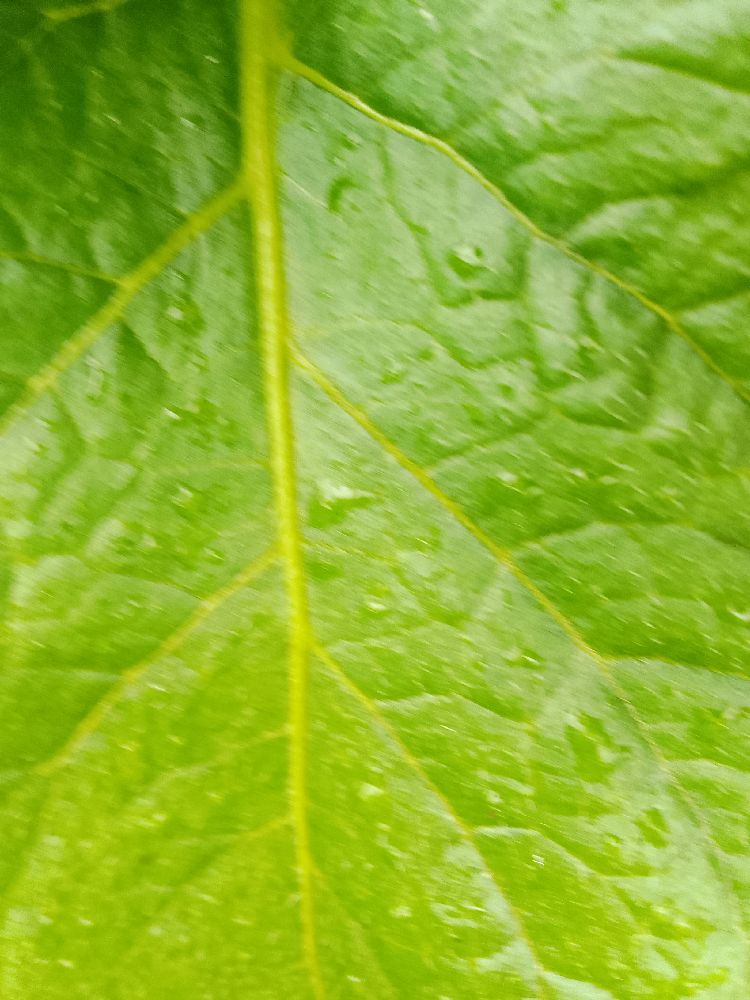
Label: Healthy